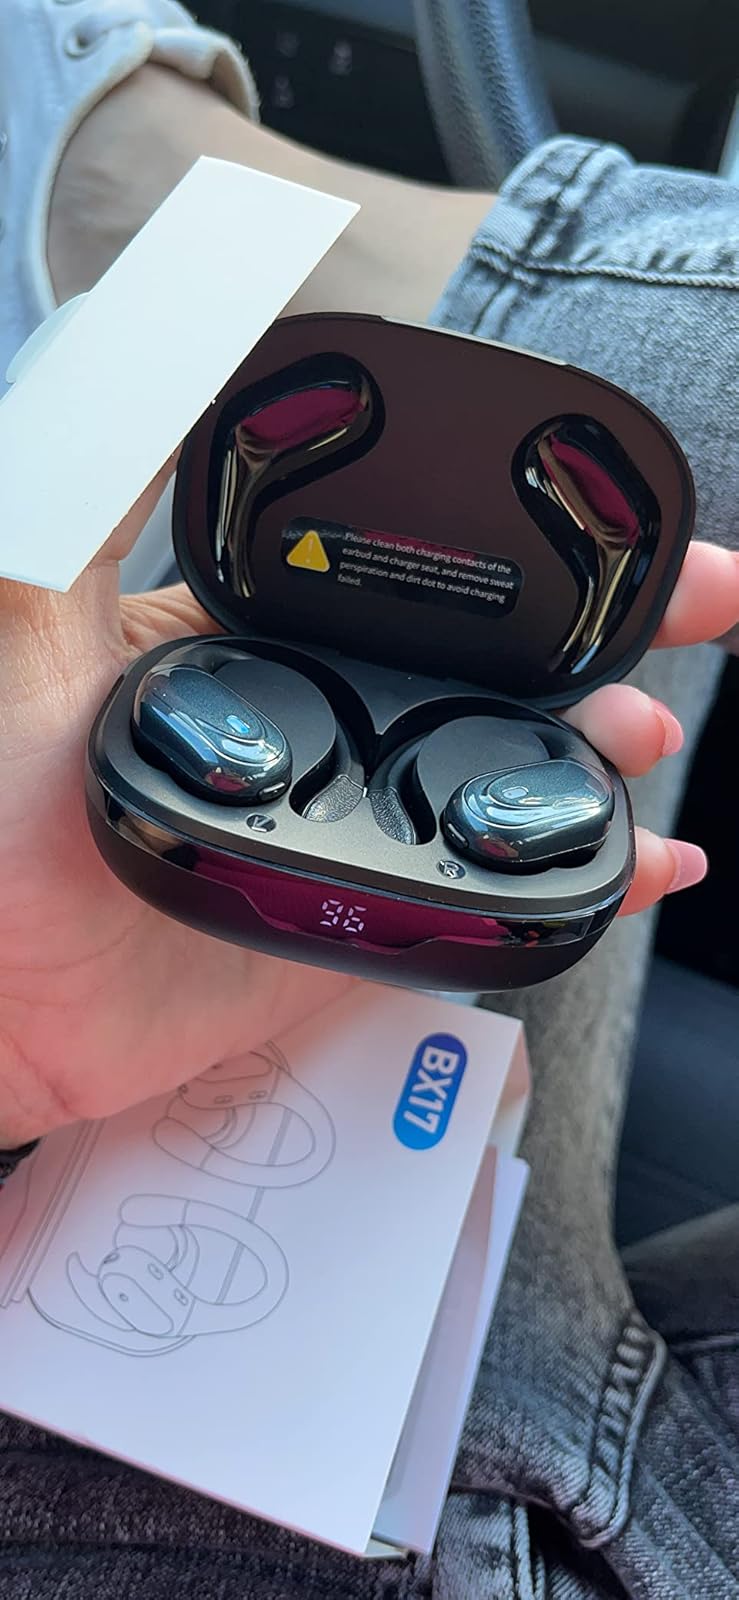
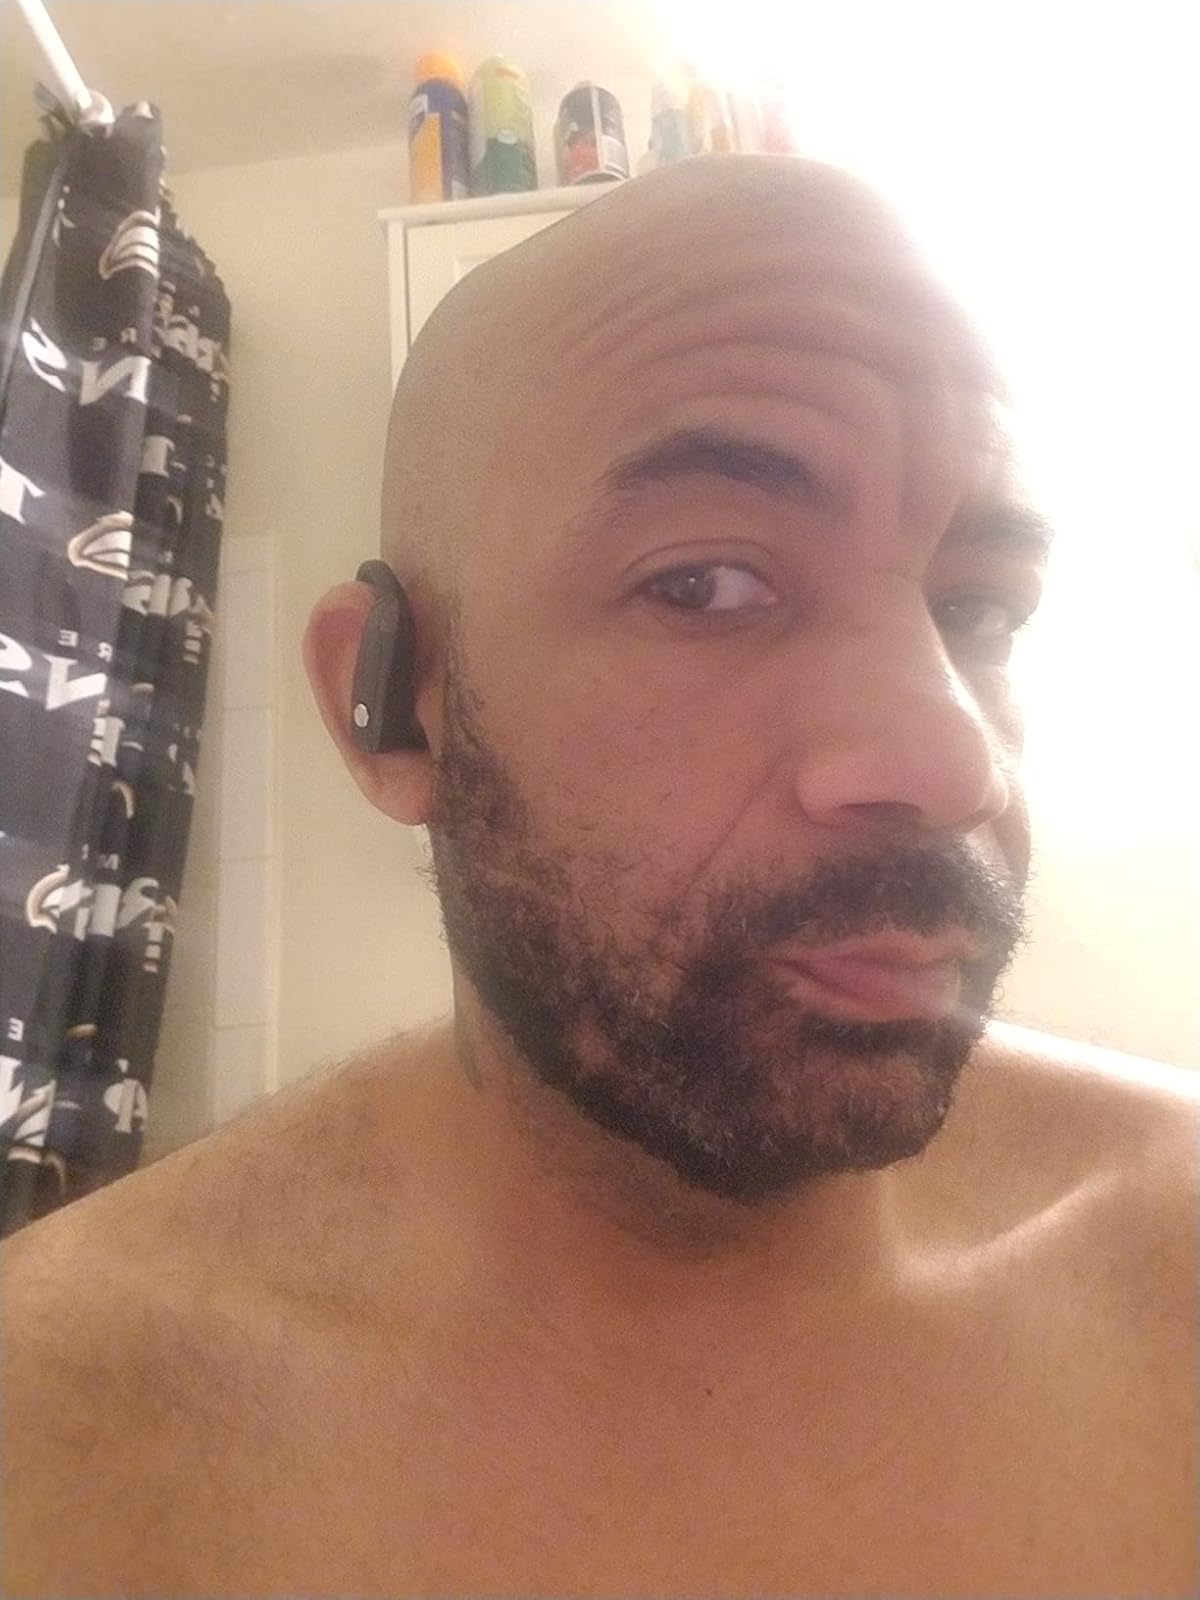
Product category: earbuds
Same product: no